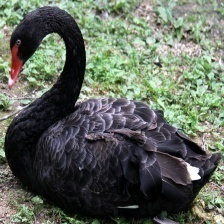
Species: BLACK SWAN
Scientific name: CYGNUS ATRATUS
ImageNet parent category: black_swan